Springs Preserve

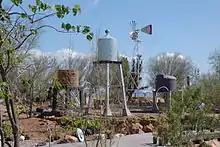
A view of a water tower display at the Springs Preserve

The Preserve shows people how to live in the desert environment and how to take advantage of what is available. Part of this project showcases a dual-use concept. For example, the parking area is actually the roof of the reservoir, and the shade structures in various areas are photovoltaic cells used to generate power for the site.